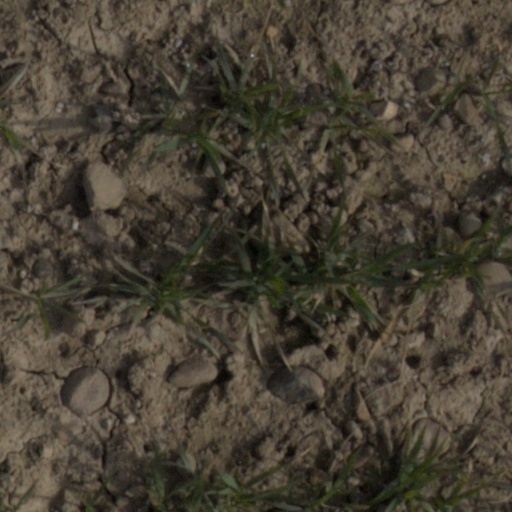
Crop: wheat